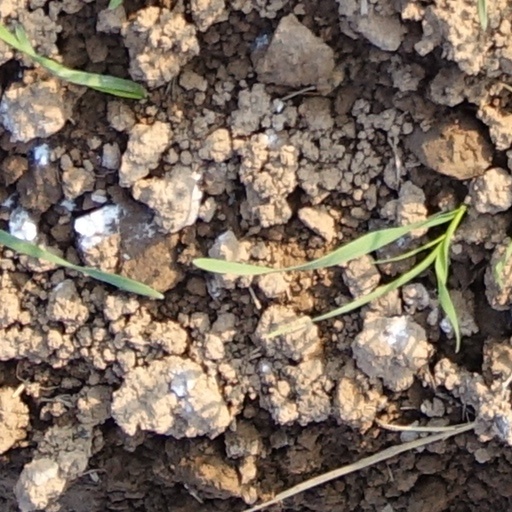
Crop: wheat